Fällkniven

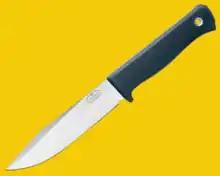
The Fällkniven S1

In November 2000, the black versions of models F1 and S1 were tested and approved for use by air crews in the U.S. Marine Corps and U.S. Navy. They met the requirements for function, design, strength and reliability of the Naval Air Warfare Center.